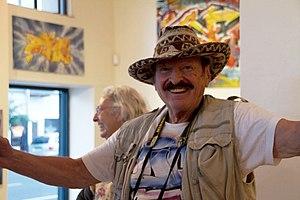
James Prigoff est un photographe américain, auteur et conférencier se spécialisant sur les graffitis, les peintures murales et le spraycan art. Il a voyagé à travers le monde pour documenter cet art. Sa collection personnelle de plus de 80 000 photographies est l'une des plus représentatives de l'évolution de ces mouvements.